Corey Sanders (basketball)

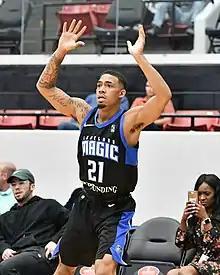
Sanders with Lakeland Magic

Corey Sanders (born April 17, 1997) is an American professional basketball player for Rawlplug Sokół Łańcut of the Polish Basketball League (PLK). He played college basketball for the Rutgers Scarlet Knights. Following his junior season, Sanders declared for the 2018 NBA draft.